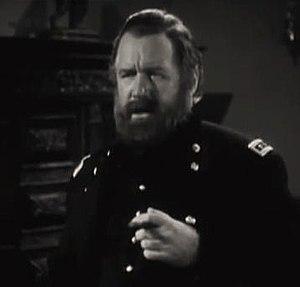
Joseph « Joe » Crehan est un acteur américain, né le 15 juillet 1883 à Baltimore, mort le 15 avril 1966 à Los Angeles — Quartier d'Hollywood.